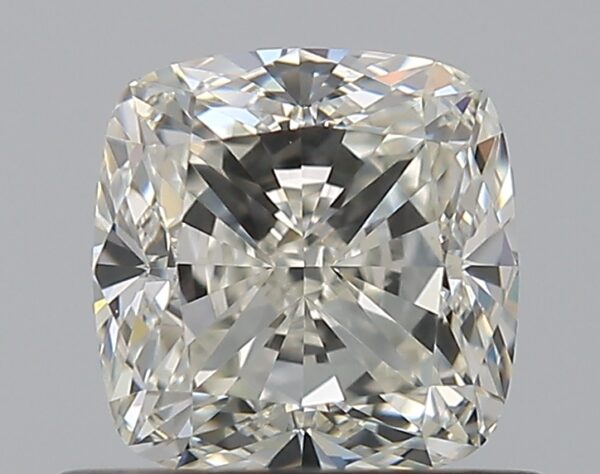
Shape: cushion
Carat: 0.8
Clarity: VS1
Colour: G
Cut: EX
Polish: EX
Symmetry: VG
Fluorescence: ST
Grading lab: GIA
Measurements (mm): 5.14 x 5.04 x 3.43